Sulis

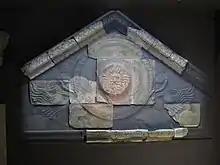
Pediment from Temple of Sulis Minerva at Bath

One interpretation of the central image, giving the piece its name, is that the head represents the mythical Gorgon. As Greek mythology has it, the hero Perseus killed the Gorgon and gave the head to Athena, who wore it on her breastplate. Thus, the Roman Baths Museum suggests a possible connection between the Gorgon to the goddess Sulis Minerva (Minerva being the Roman equivalent of the Greek Athena). While the Gorgon on the pediment is male and the mythical Gorgon was female, it has been suggested that the pediment image was altered to reflect a combination of Celtic and classical styles.